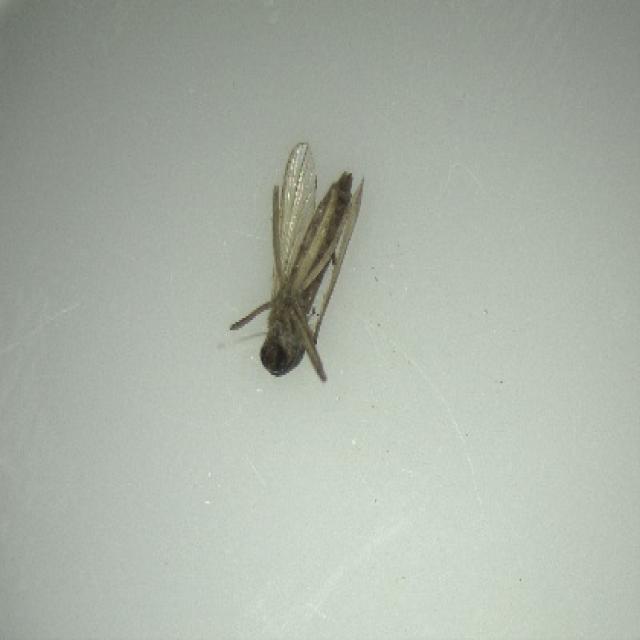
Species: aedes_vexans